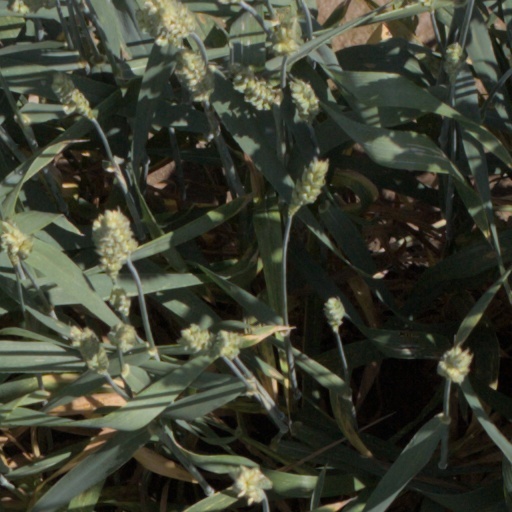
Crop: wheat